Cyclone Ruby

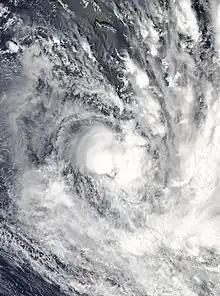
Cyclone Ruby on 13 December

Tropical Cyclone Ruby was a tropical cyclone which impacted New Caledonia with strong winds and rainfall, after its predecessor tropical low and a nearby trough caused disruption over some parts of the Solomon Islands. The third named system of the 2021-22 Australian region cyclone season and the first cyclone of the 2021-22 South Pacific cyclone season, Ruby formed from an area of convection that was first monitored by the Joint Typhoon Warning Center (JTWC) on 8 December in the Solomon Sea. However, the system didn't officially become a tropical low until 06:00 UTC on 10 December, when the Australian Bureau of Meteorology (BoM) started to issue bulletins on it. After stalling over the area, the storm moved southeastwards over the Coral Sea, where it continued to develop under favorable conditions. The system was finally upgraded to "Tropical Cyclone Ruby" two days later as gale-force winds encircled its eastern portions.